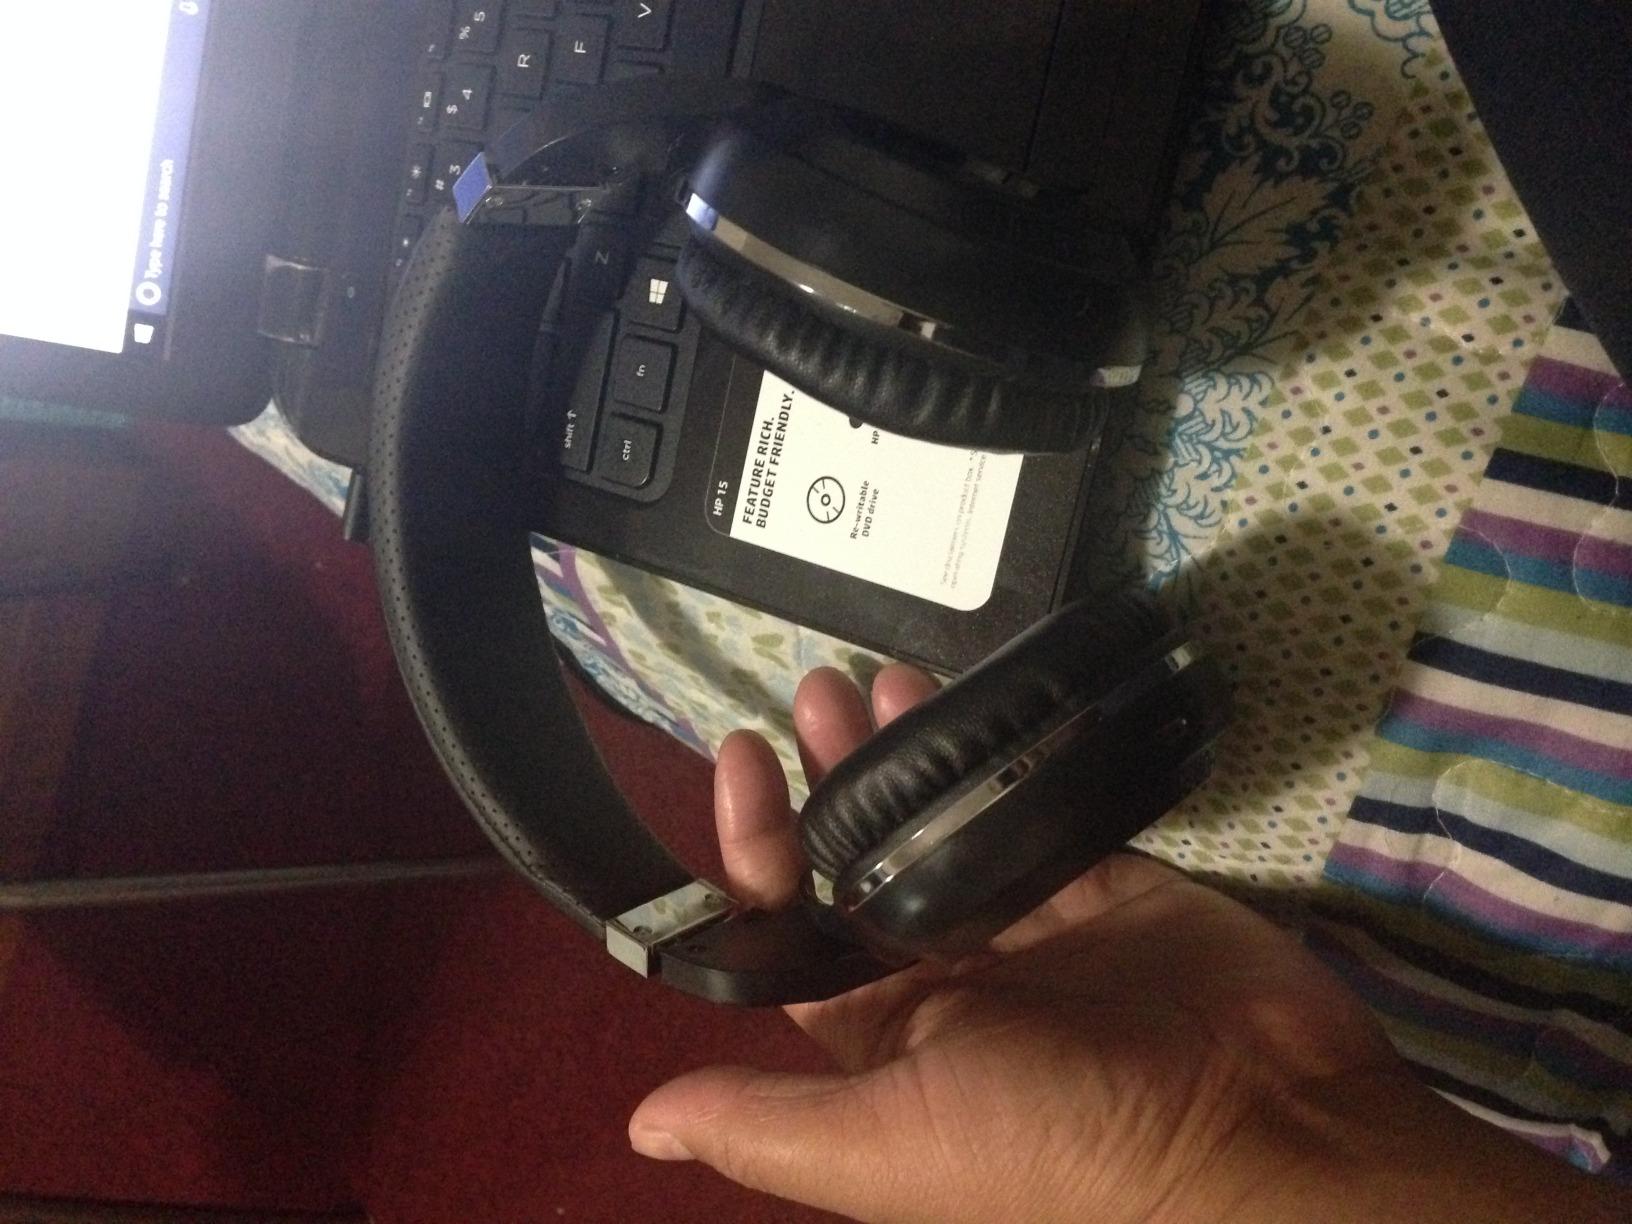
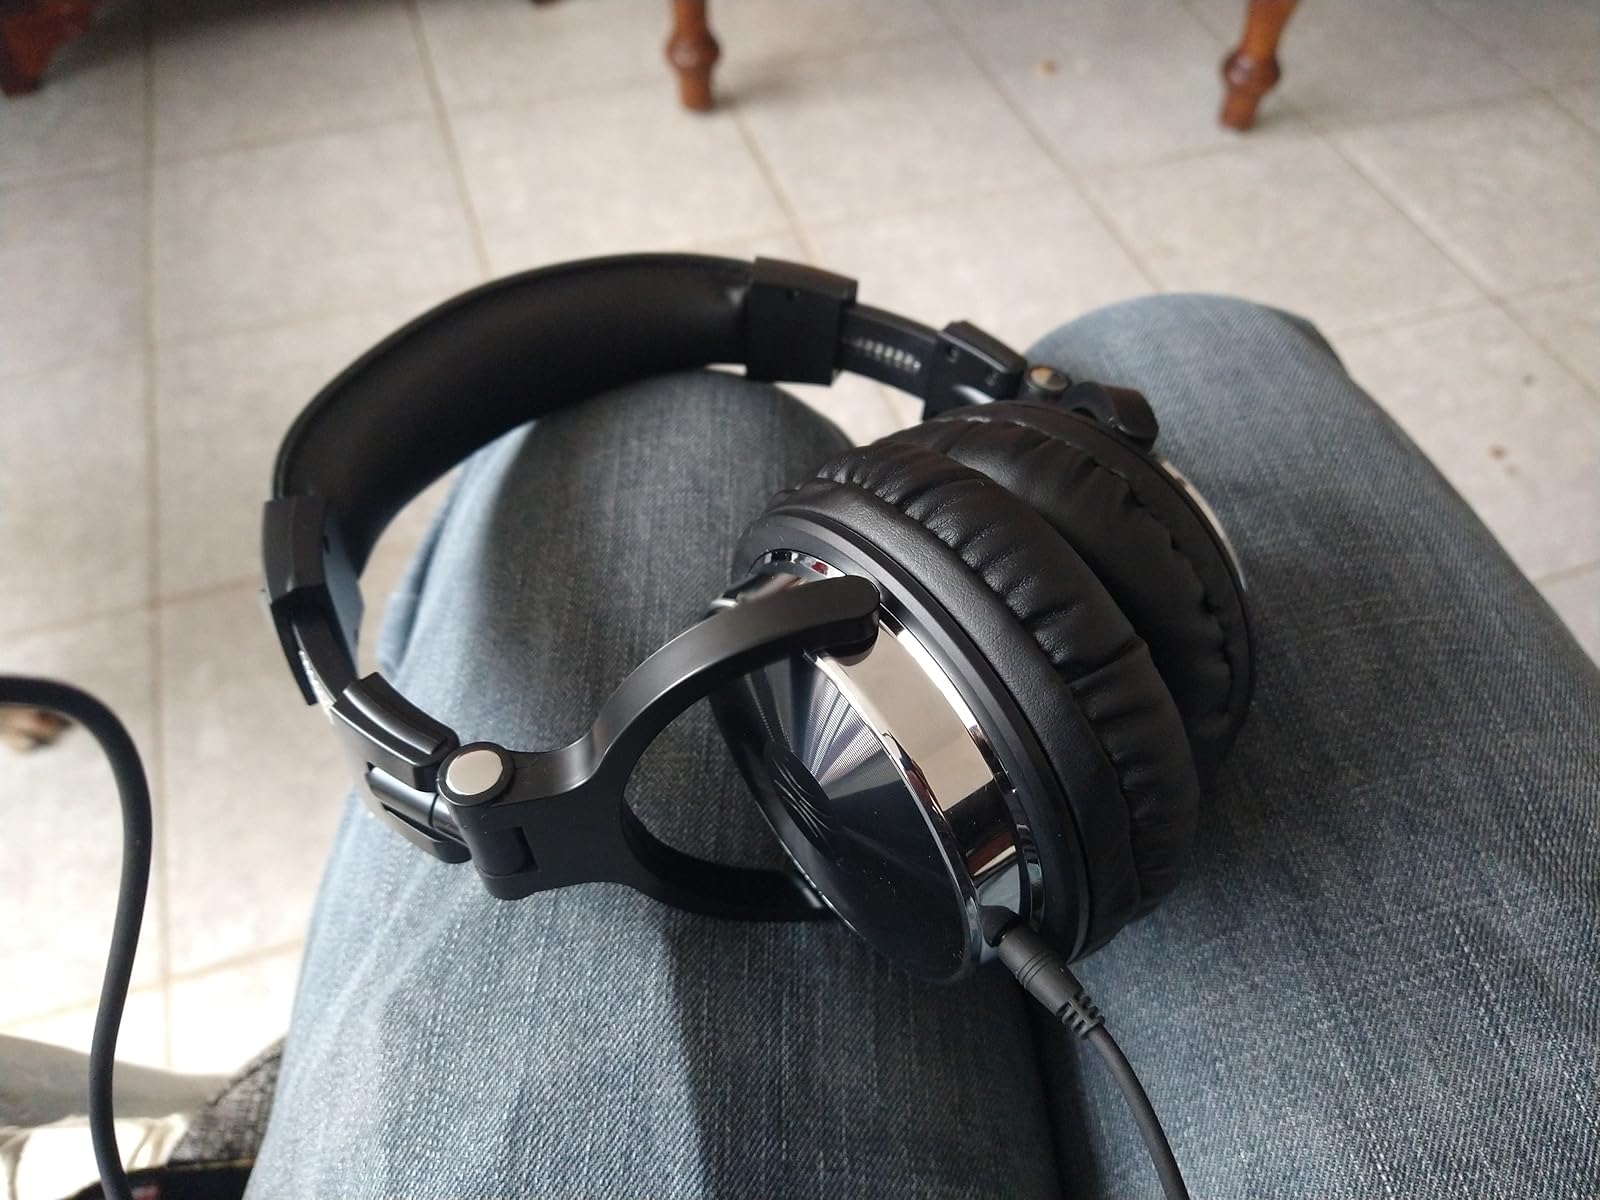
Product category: headphones
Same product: no